Felipe Romero House

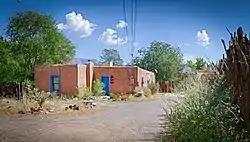
The house in 2012

The Felipe Romero House is a historic farmhouse in Albuquerque, New Mexico. It was probably built around 1900, and was expanded to its present size around 1904 by Felipe Romero. Romero, who came from an old New Mexico family, bought the property after his house lower in the Rio Grande valley was destroyed by a flood in 1903. The building was added to the New Mexico State Register of Cultural Properties in 1983 and the National Register of Historic Places in 1984.